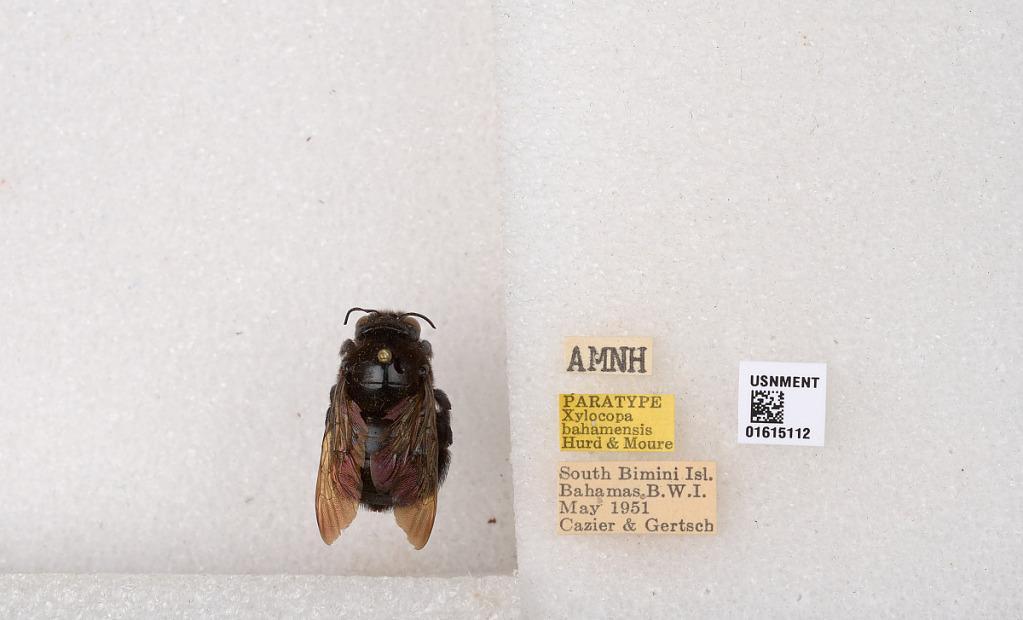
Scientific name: Xylocopa (Neoxylocopa) bahamensis Moure & Hurd
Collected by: Cazier & Gertsch
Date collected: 1951-5-1
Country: Bahamas
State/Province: Bimini
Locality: South Bimini Island
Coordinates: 25.4261, -79.2129